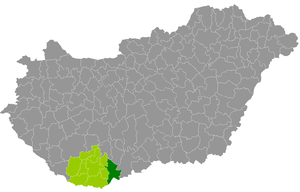
Le district de Mohács est un des 10 districts du comitat de Baranya en Hongrie. Créé en 2013, il rassemble 26 localités dont une ville, Mohács, le chef-lieu du district.